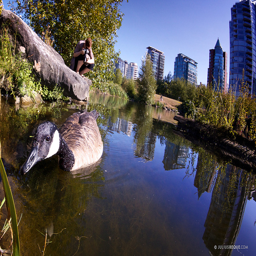
a lake is close to the downtown area of a city
A person sitting on top of a rock over a river near a city.
The city buildings reflect off a body of water as a duck swims nearby.
A duck can be seen in the water with high rise buildings in the background.
A man stands on the shore of a river while a goose swims by.